Western rosella

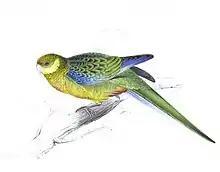
Plate 24 of Lear's "Illustrations" (1830), depicting a captive specimen in England.

Western rosellas are a popular bird in aviaries and for zoological gardens, displaying the favourable characteristics of related species without the reputation for aggression and raucous vocalisation. Their status in Australian aviculture is classified as secure.